Bathroom sex

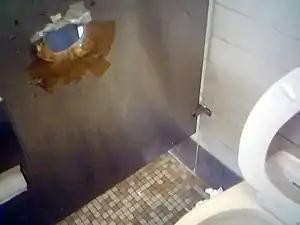
A glory hole is visible in the wall (left) in this toilet in California.

During the 1980s, when homosexuality was still viewed negatively in American society, many gay men found bathroom sex an easy way to have sex. Journalist Michael Koretzky wrote in "The Independent Florida Alligator", "[B]athroom sex is one of the most discreet ways for gay men to meet other gay men." A variety of sex acts occurred in those bathrooms.